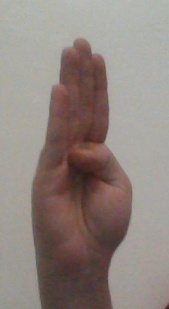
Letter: kaaf